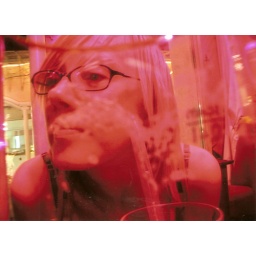
alex through a beer glass in a pink bar